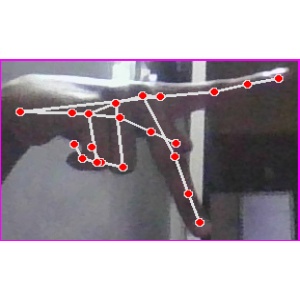
अक्षर: प